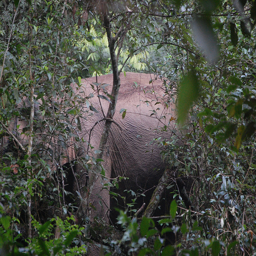
A elephant view through a bunch of bushes.
The side of a large elephant amongst trees and bushes
An elephant is partially obscured by bushes and trees.
A animal that is laying down in the trees.
an elephant laying down among the brush and scrub trees